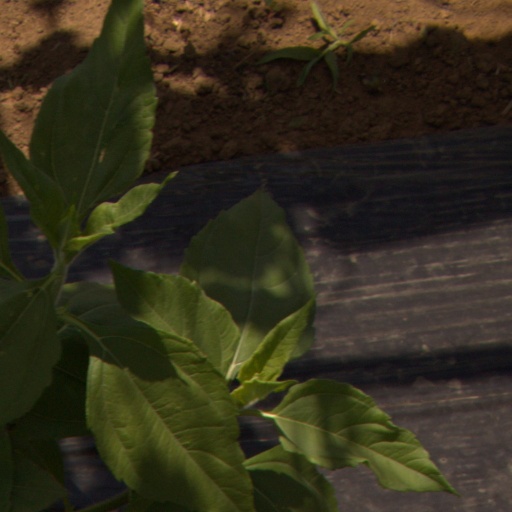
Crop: Jerusalem artichoke